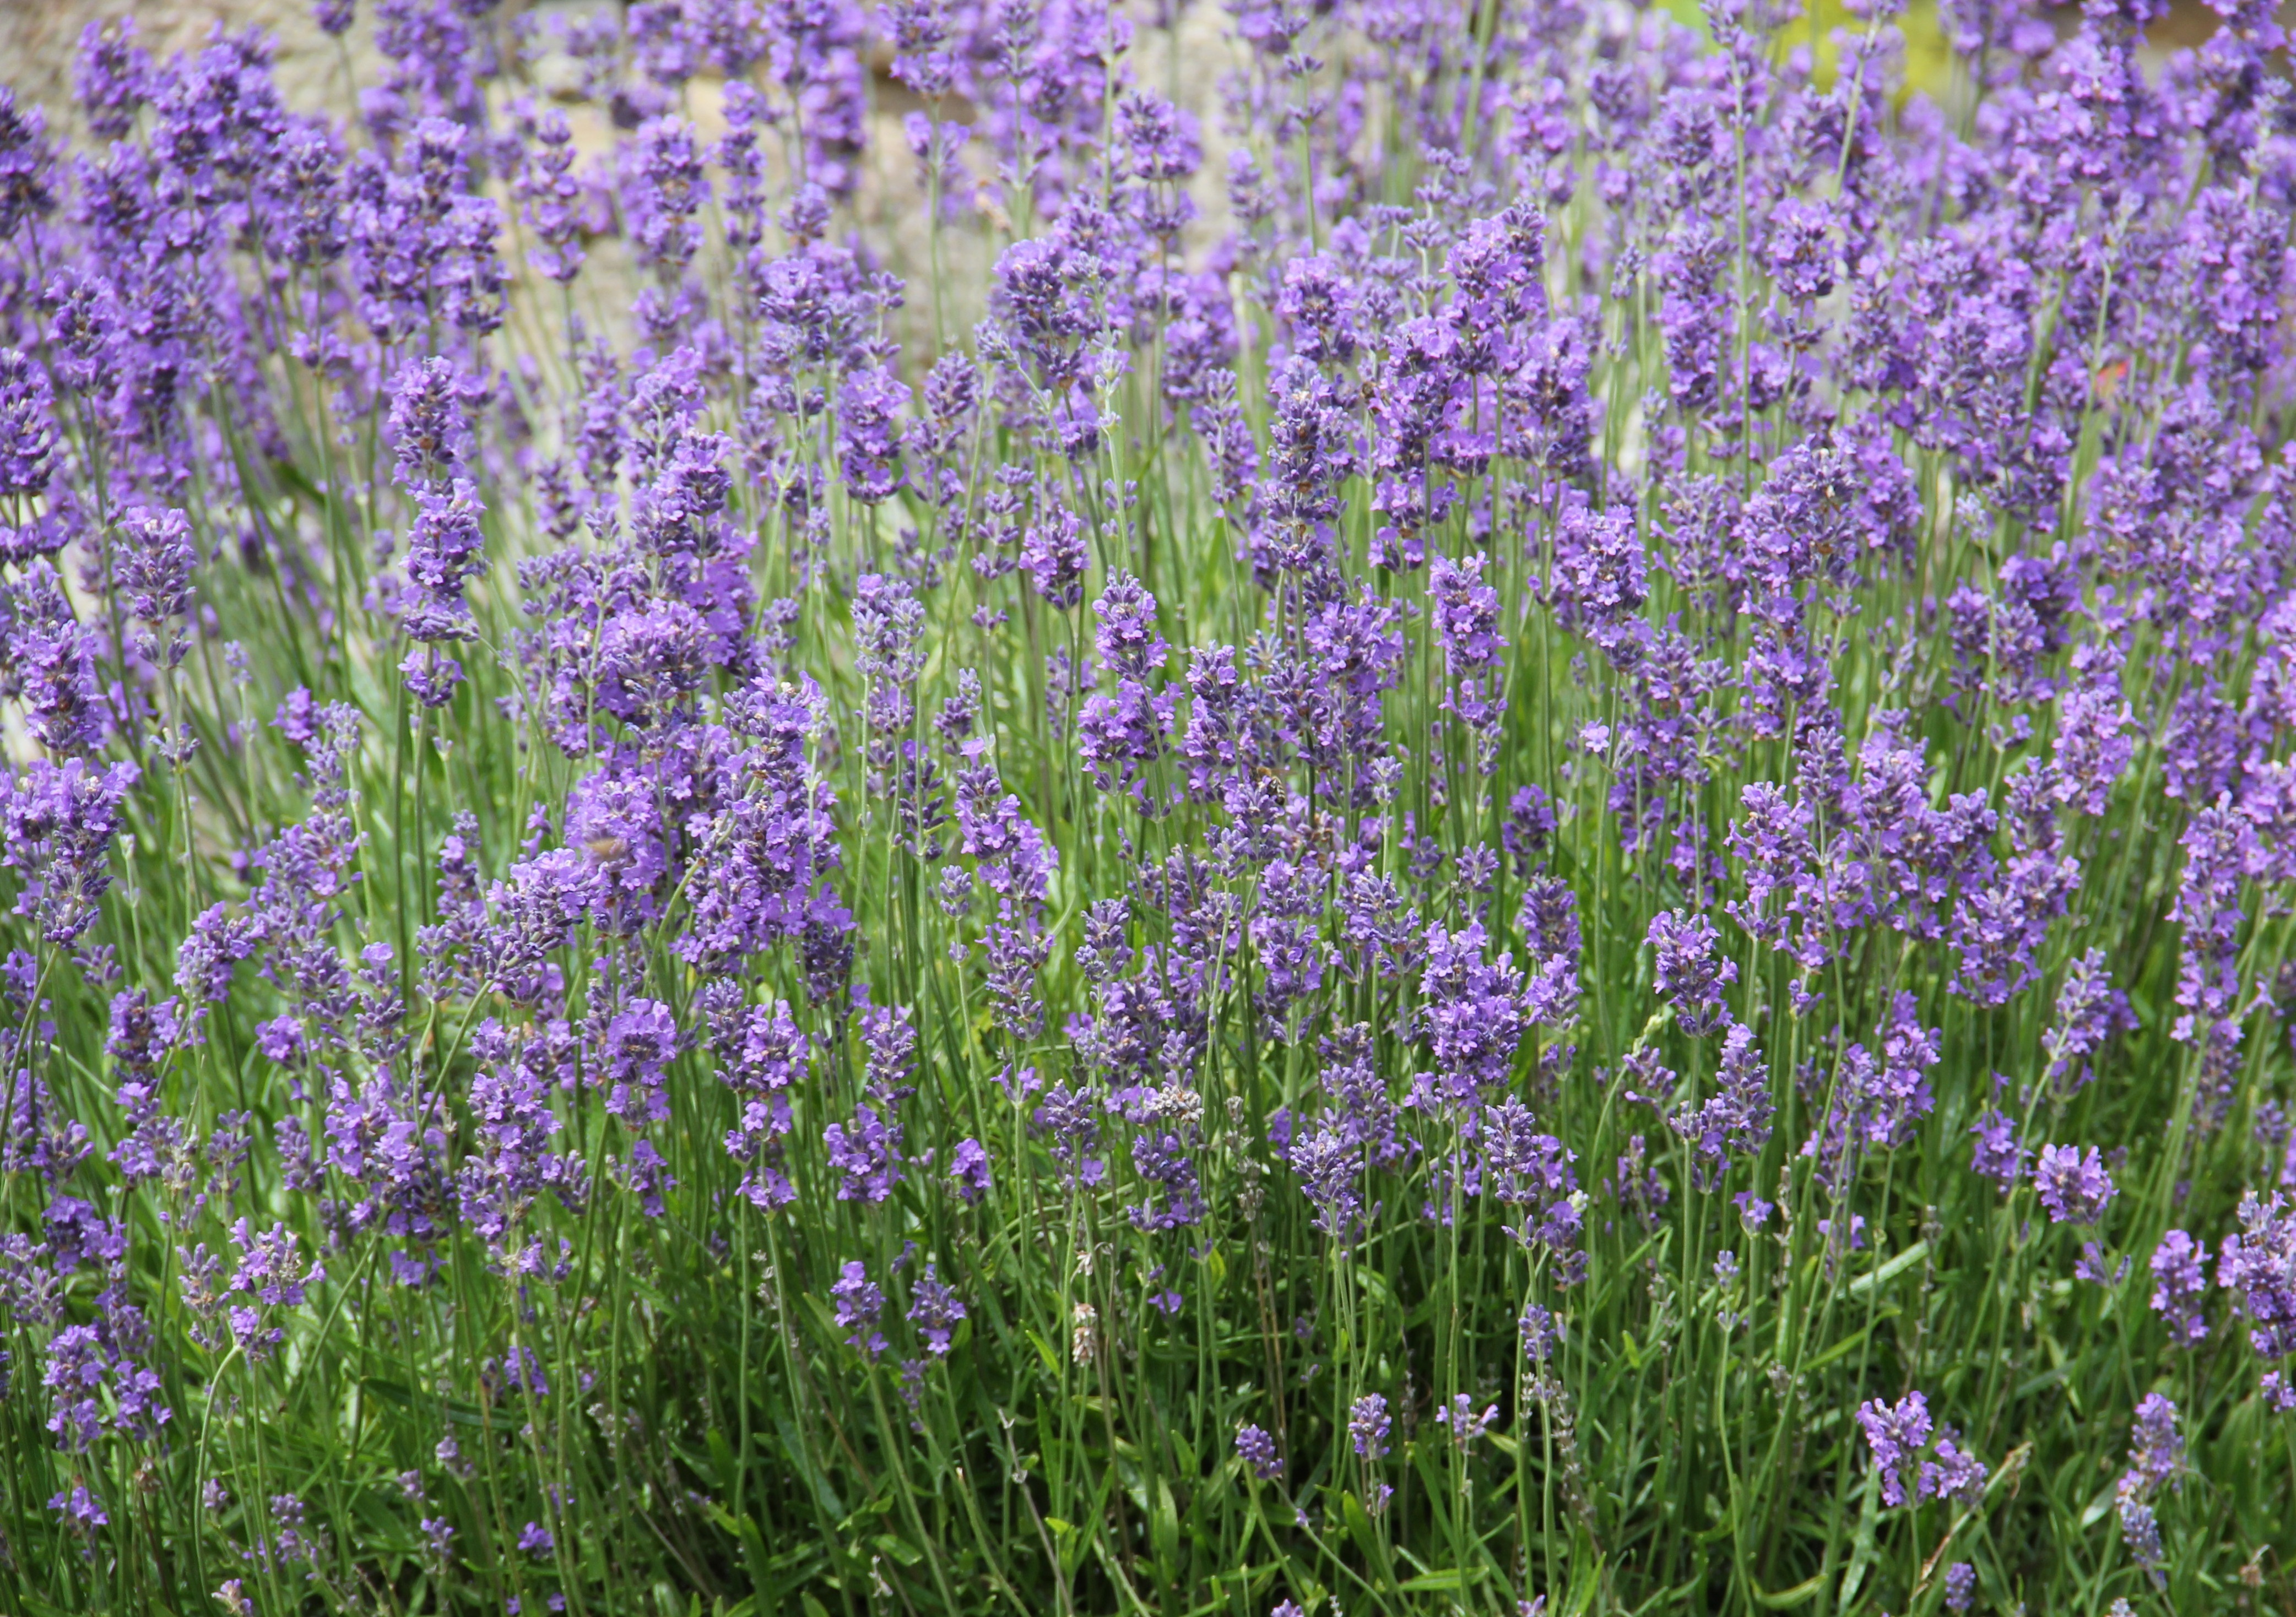
nature, grass, plant, field, meadow, prairie, flower, purple, summer, herb, botany, garden, flora, lavender, wildflower, flowers, purple flowers, violet, lavender field, time of year, ornamental plant, flower purple, lavandula, flowering plant, summer flower, lamiaceae, lavender flowers, lavender cultivation, lavender bedding, annual plant, grass family, land plant, english lavender, french lavender, hyssopus, lavandula dentata